Arthur Edward Flynn Fawcus

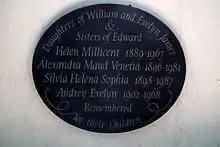
Mr & Mrs William James's children. Plaque in St Andrew's West Dean, West Sussex UK

Fawcus was killed in an aeroplane crash at Pagham in the United Kingdom on 10 August 1936. The pilot, Michael Richard Montagu, was apparently attempting a third loop the loop over the sea when the engine choked and the plane plunged into shallow water killing Fawcus and Montagu. Montagu was a stepson of Lord Kimberley.